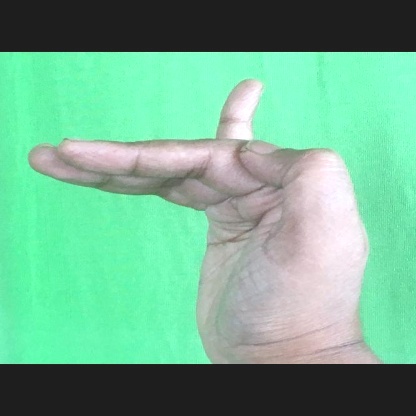
Mudra: Hamsapaksha